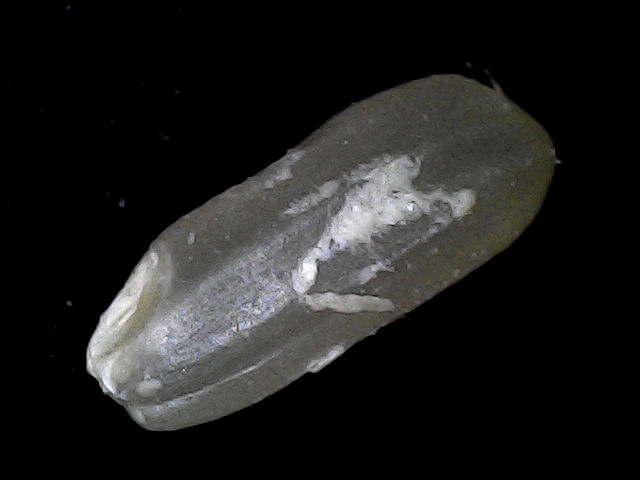
Rice variety: BD79